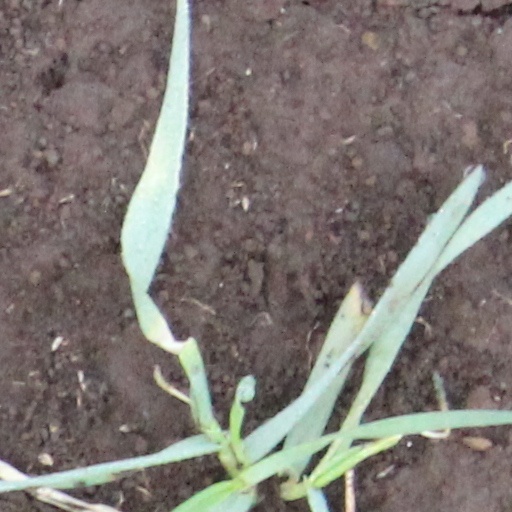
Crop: wheat